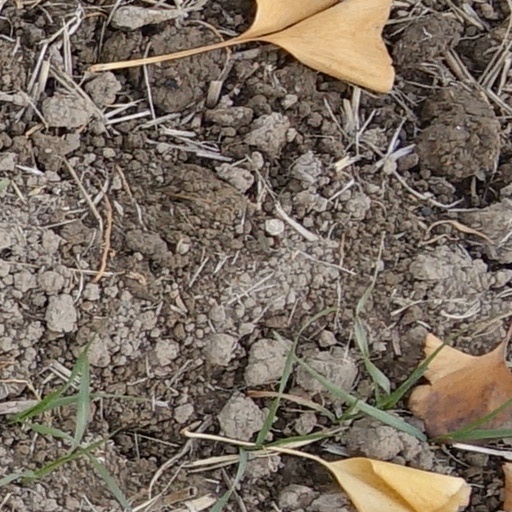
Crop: wheat